The Walking Dead season 1

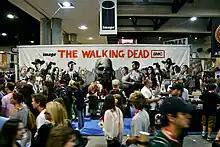
A set-up of "The Walking Dead" at San Diego Comic-Con in 2010

Robert Kirkman, who created the comic book series in 2003, says he had considered the idea of a "Walking Dead" television series, but never actively pursued it. "I certainly wanted it to happen, just because I knew it would be good for the book... I'm certainly not against adaptations, like some creators." When Frank Darabont became interested in adapting the comic books for television, Kirkman said it was "extremely flattering" and went on to say that, "He definitely cares about the original source material, and you can tell that in the way he's adapting it. It's an extreme validation of the work... Never in a million years could I have thought that if "Walking Dead" were to ever be adapted that everything would be going this well. I think that that's all because of Frank."